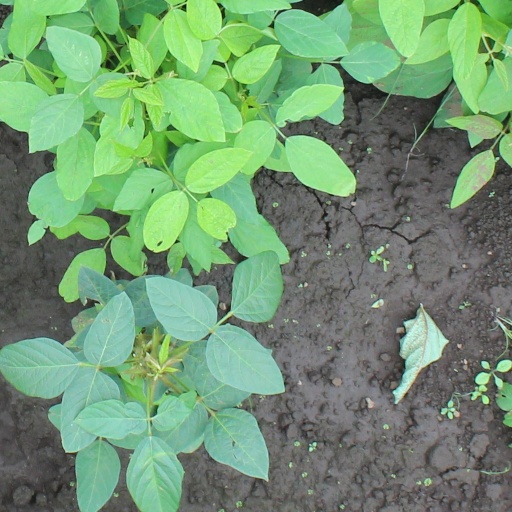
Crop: soybean